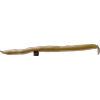
Label: bean_pod